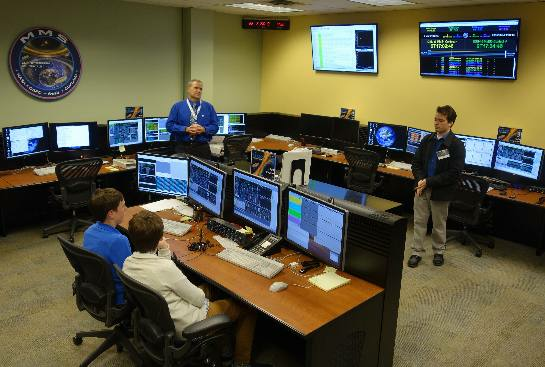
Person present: Yes